D'Iberville-class cruiser

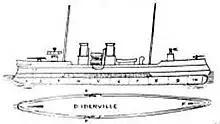
Plan and profile drawing of the "D'Iberville" class

"D'Iberville" had her torpedo tubes removed in 1896, and had additional Hotchkiss guns installed in their place. "Cassini" and "Casabianca" had one of their tubes removed by 1899.